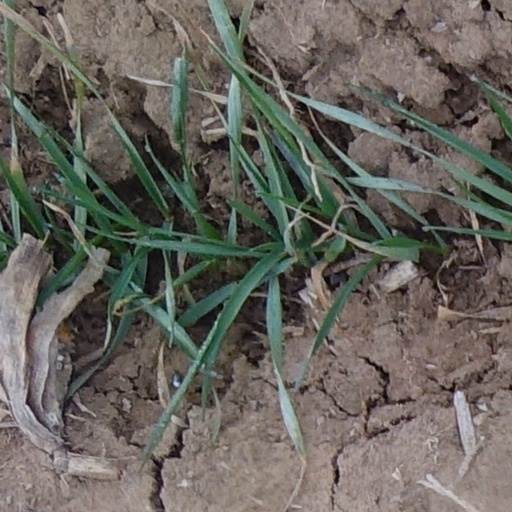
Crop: wheat